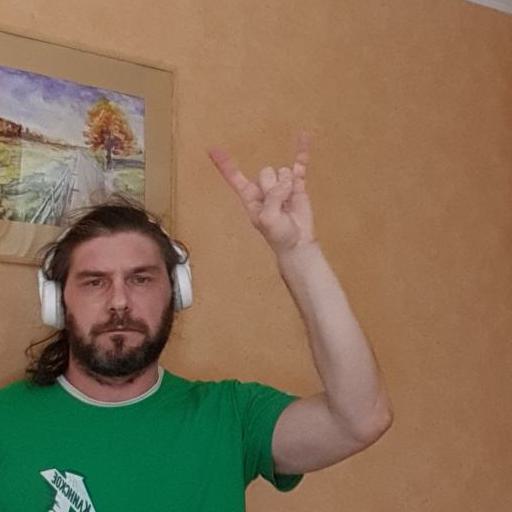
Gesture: rock